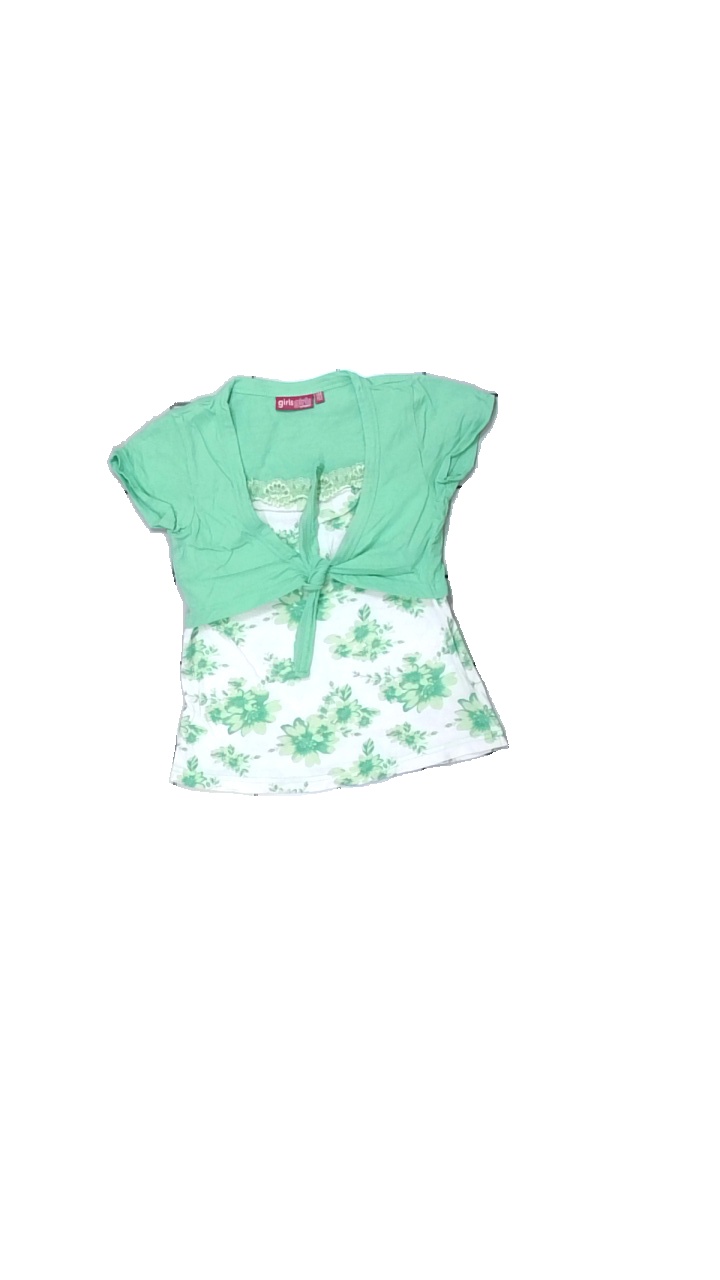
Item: T-shirt (Children)
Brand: Kappahl
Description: blommig t-shirt med fejk kofta på, urtvättad
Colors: White, Green
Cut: Regular
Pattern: Floral print
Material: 100% cotton
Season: All
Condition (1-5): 2
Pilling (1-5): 2
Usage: Export
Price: <50